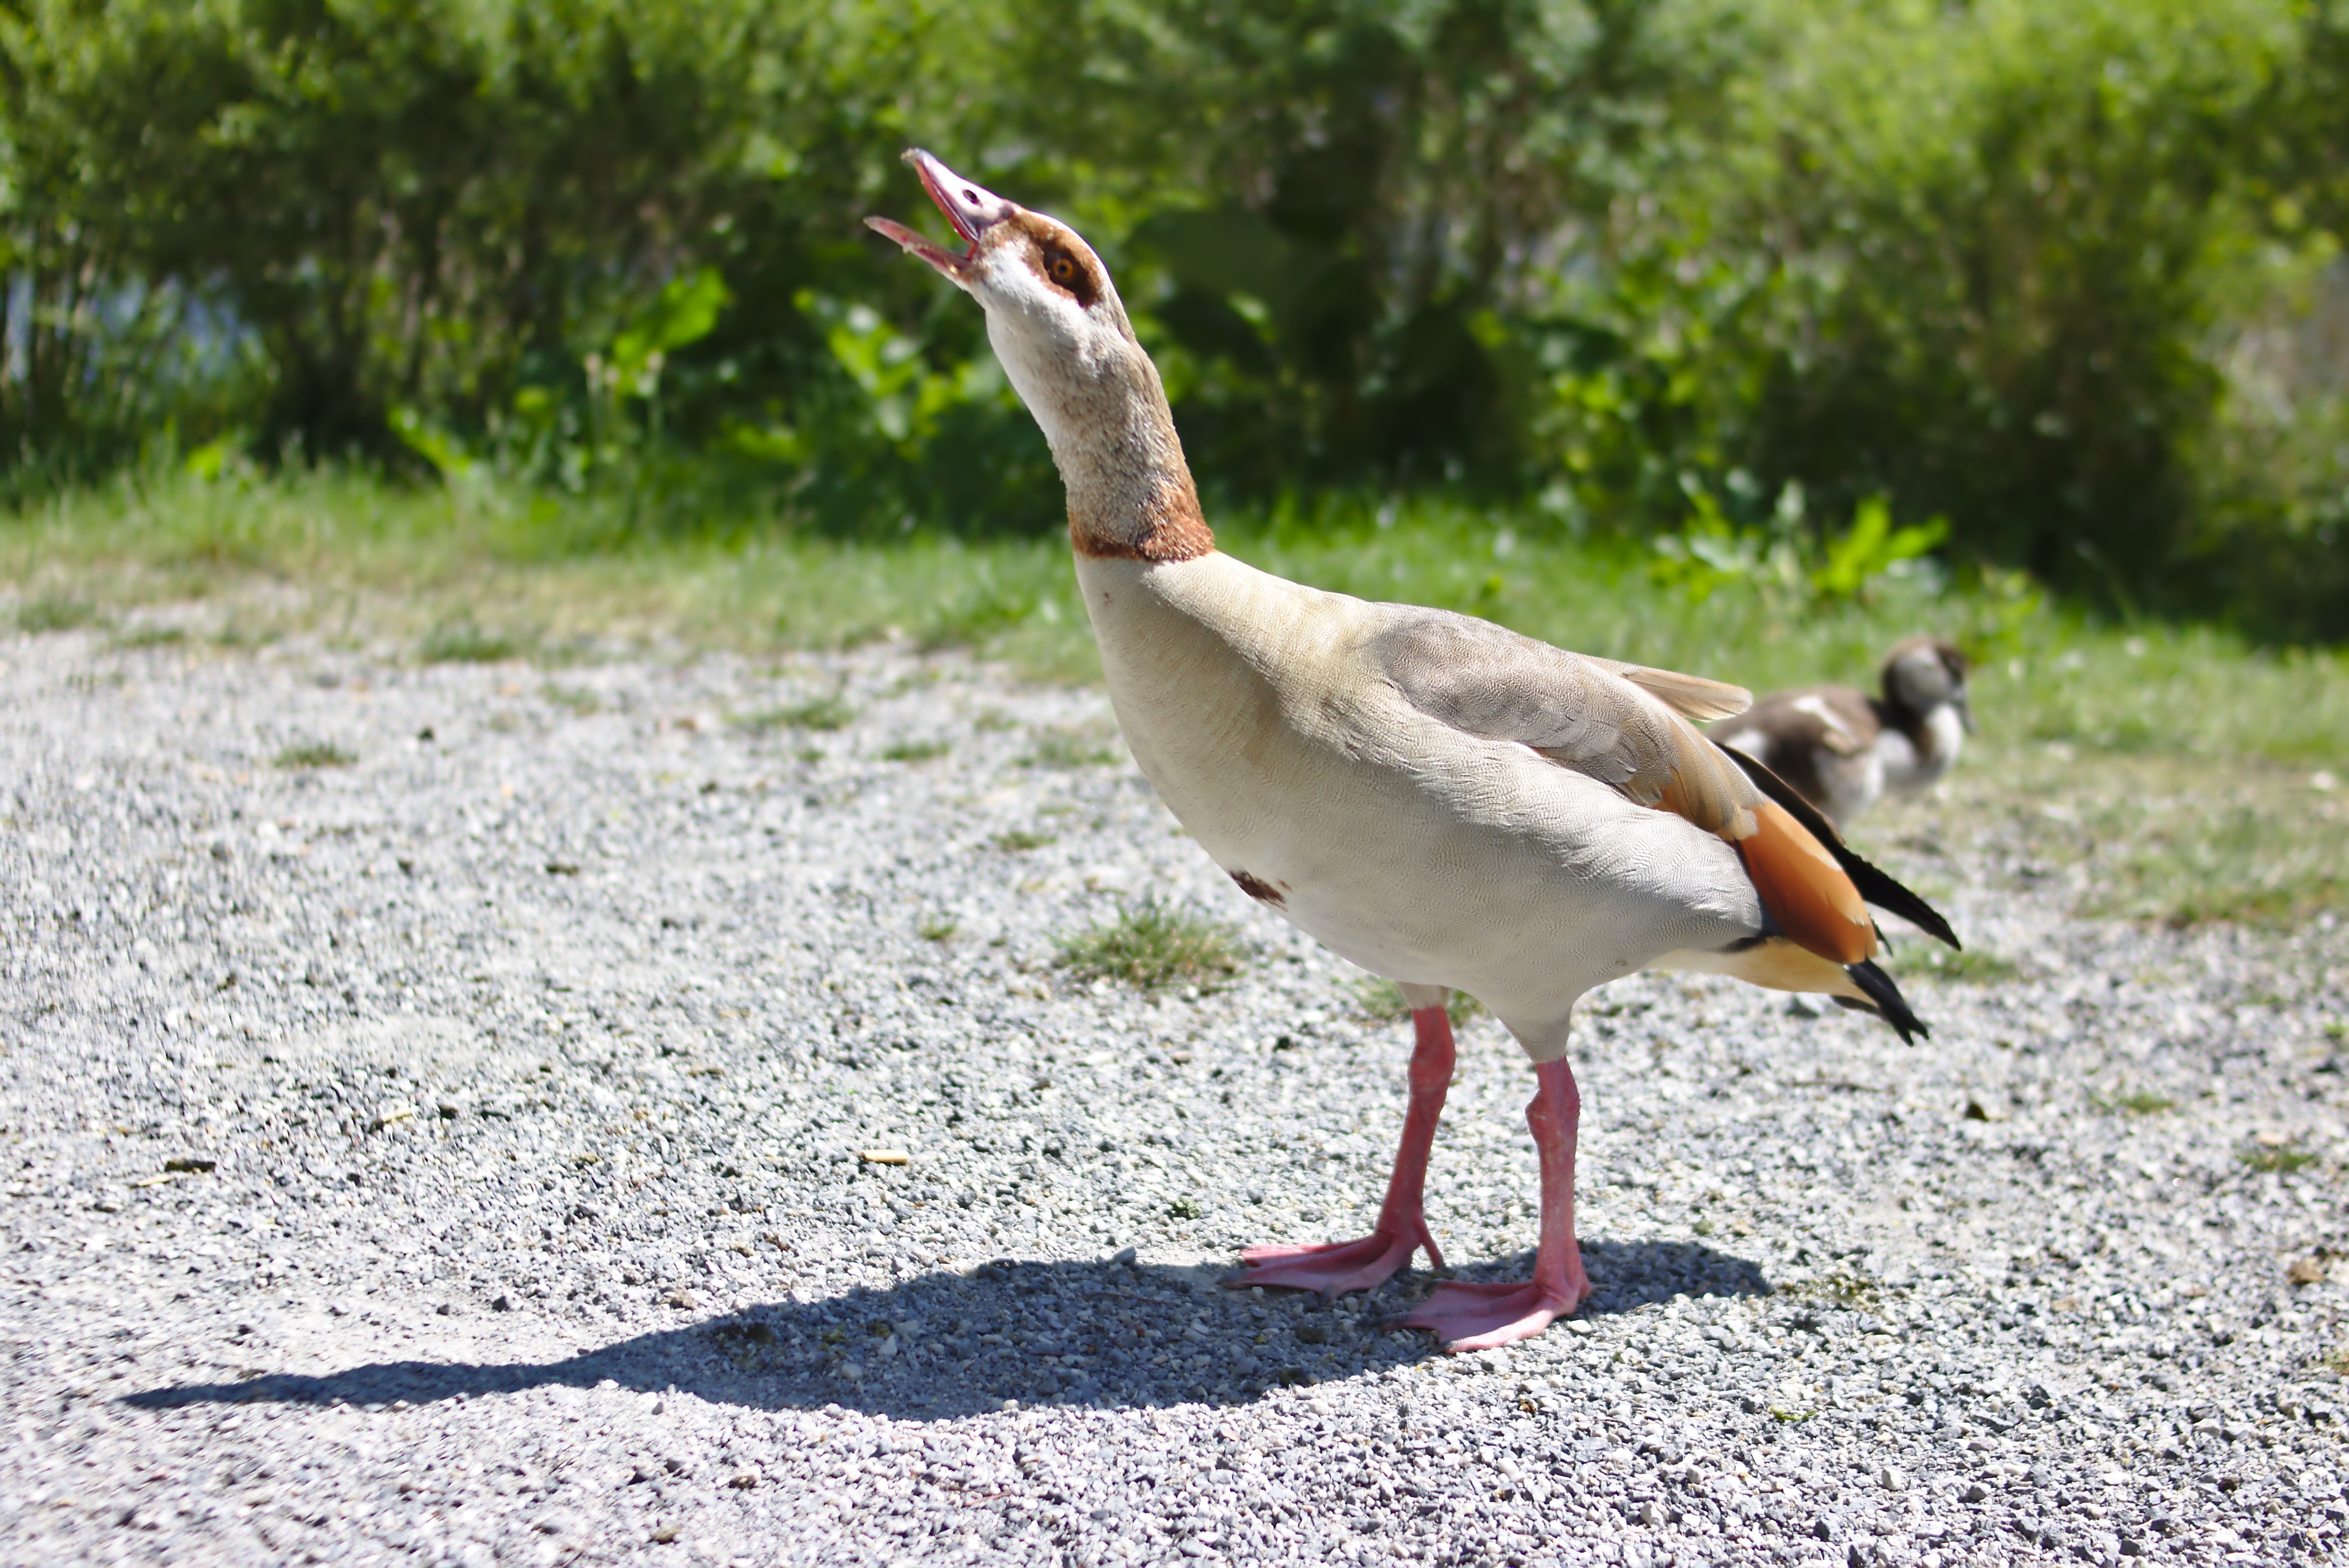
nature, bird, animal, wildlife, food, beak, close, fauna, plumage, poultry, duck, head, goose, vertebrate, creature, bill, waterfowl, water bird, animal world, wildlife photography, canard, magpie, greylag goose, schwimmvogel, young bird, ducks geese and swans